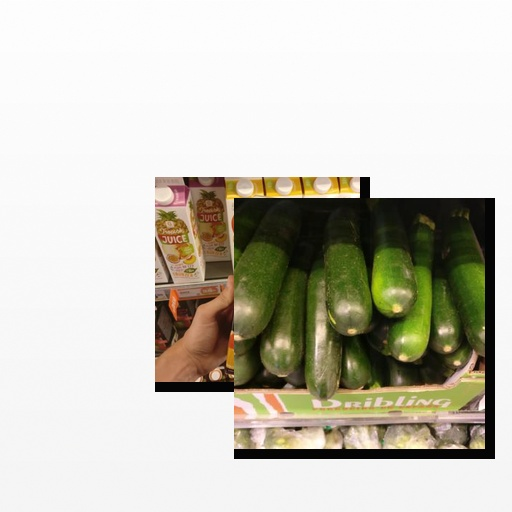
Food items: zucchini, orange_red_grapefruit_juice